Jeremi Wasiutyński

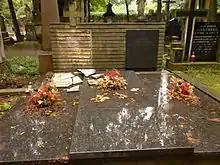

Jeremi Maria Franciszek Wasiutyński (born 5 October 1907 in Warsaw, died 8 April 2005 in Oslo) was a Polish-Norwegian astrophysicist, philosopher and depth-psychologist.